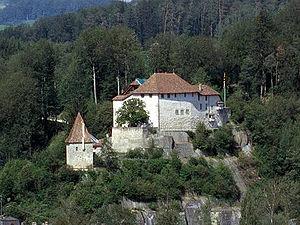
La liste représente les territoires de la ville et république de Berne jusqu'en 1798.
Cette liste présente la moitié des biens culturels d'importance nationale dans le canton de Berne. Cette liste correspond à l'édition 2009 de l'Inventaire Suisse des biens culturels d'importance nationale pour le canton de Berne. Il est trié par commune et inclus : 345 bâtiments séparés, 43 collections et 30 sites archéologiques et 4 cas particuliers.